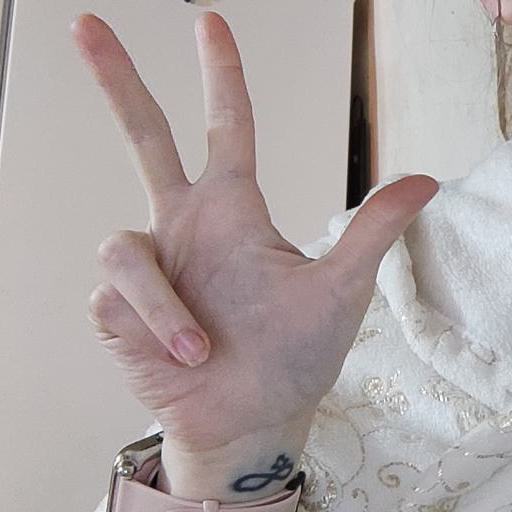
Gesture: three2